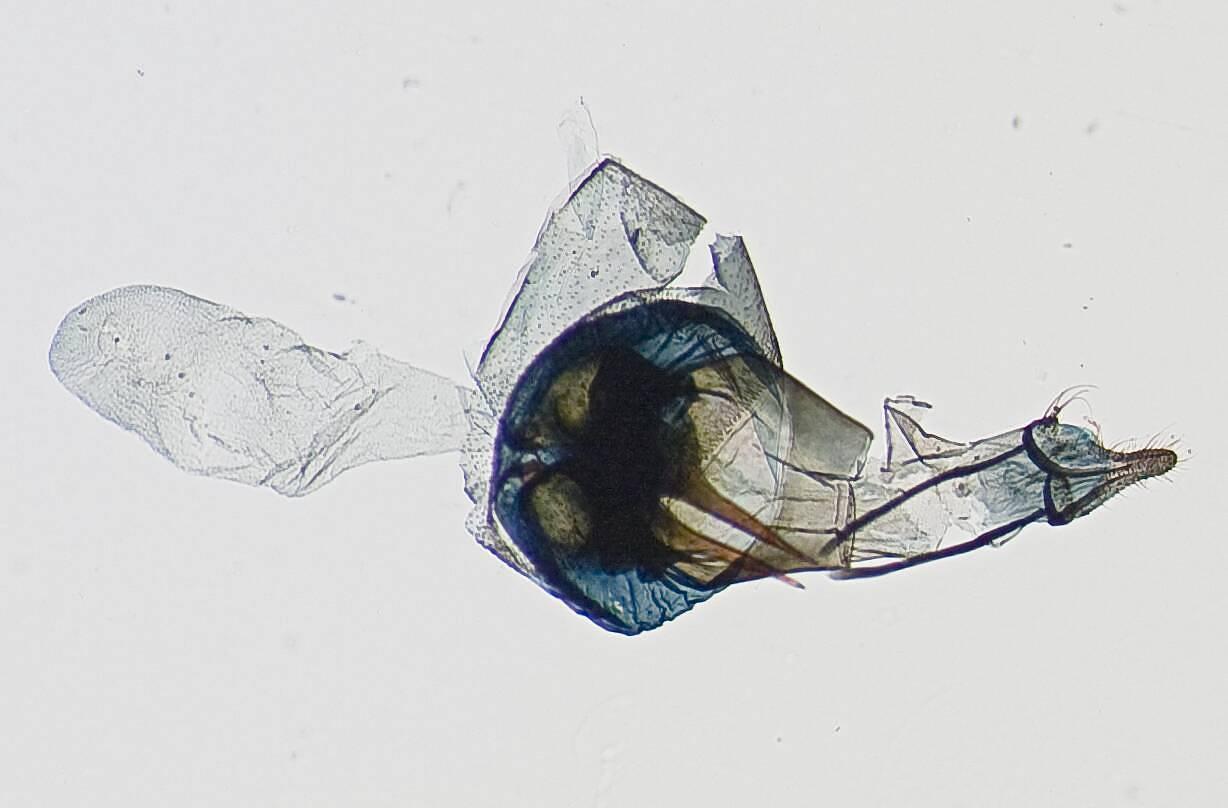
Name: Xantippe trudie
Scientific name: Xantippe trudie Dyar
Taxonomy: Animalia, Arthropoda, Insecta, Lepidoptera, Pyralidae
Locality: Trinidad River, Panama
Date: Mar 1912